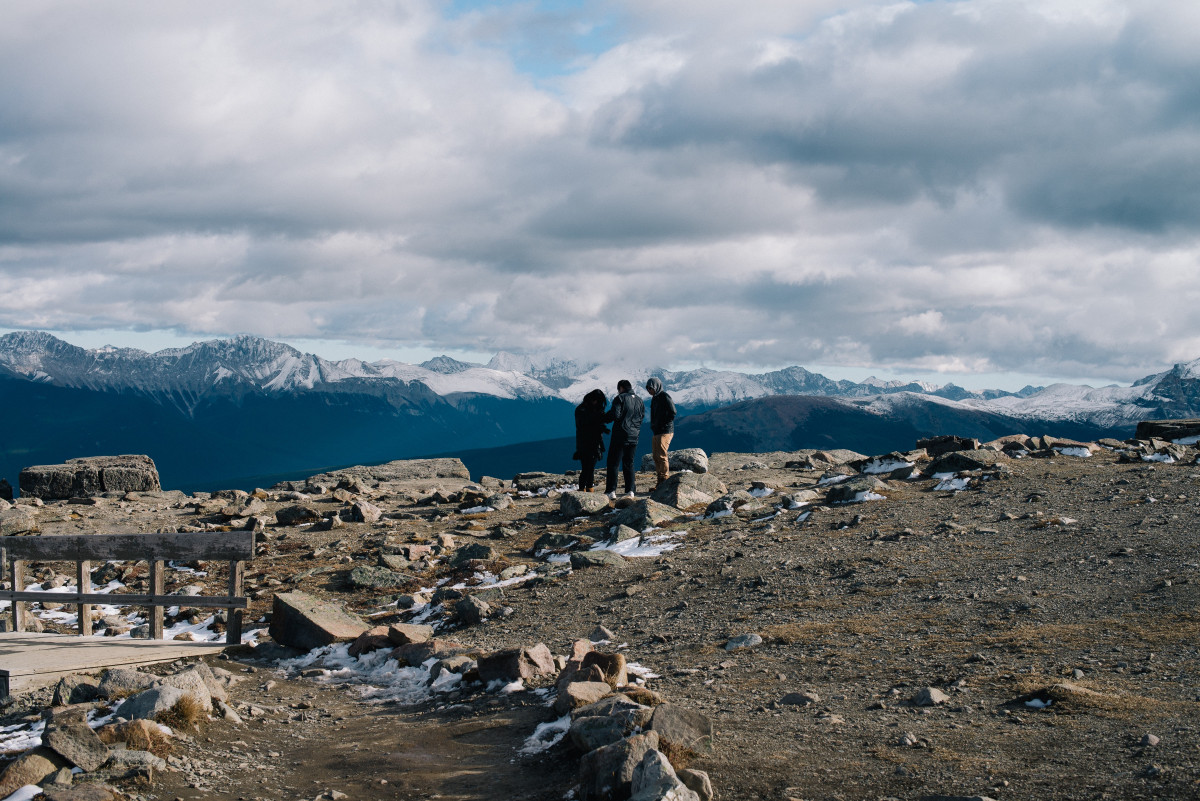
Tags: sea, rock, wilderness, walking, person, snow, winter, cloud, adventure, isolated, barren, mountain range, summit, geology, landform, geographical feature